Battle of Tricamarum

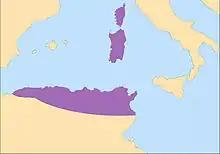
Battle of Tricamarum

The Battle of Tricamarum took place on December 15, 533 between the armies of the Byzantine Empire, under Belisarius, and the Vandal Kingdom, commanded by King Gelimer, and his brother Tzazo. It followed the Byzantine victory at the Battle of Ad Decimum, and eliminated the power of the Vandals for good, completing the reconquest of North Africa under the Byzantine Emperor Justinian I. The main contemporary source for the battle is Procopius, "De Bello Vandalico", which occupies Books III and IV of his magisterial "Wars of Justinian".